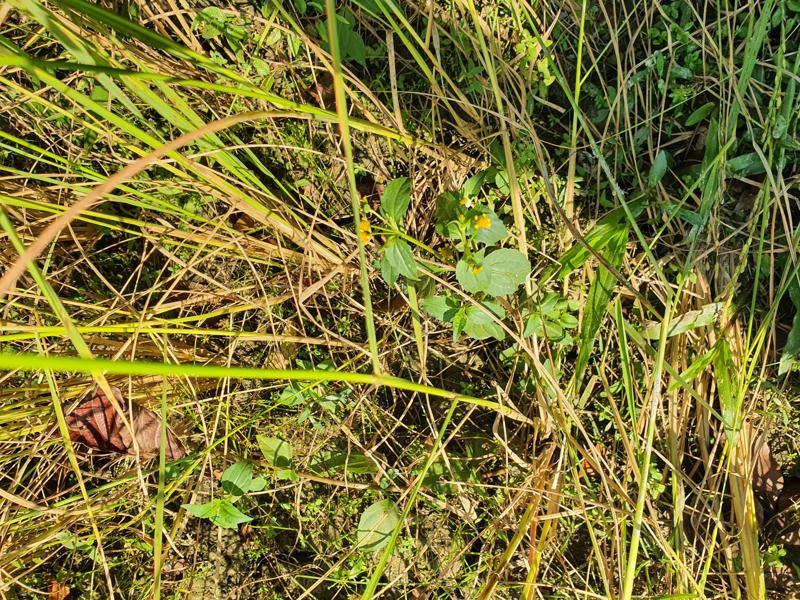
Weed species: Synedrella nodiflora